Rosa Carlén

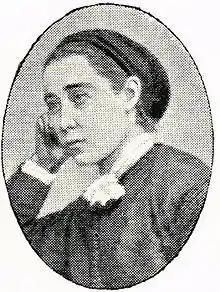

Catharina Rosaura "Rosa" Carlén (9 May 1836 – 12 February 1883) was a Swedish novelist, best remembered for "Agnes Tell: en äktenskaps-historia" (1861), "Tuva" (1862), "Brölloppet i Bränna: en brottmålshistoria" (1863), and "Helène: en qvinnas historia" (1863).